John Stoddard (businessman)

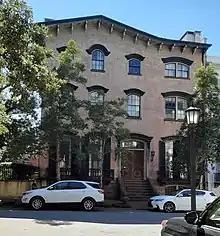
What is now known as the John Stoddard House, at 15 West Perry Street in Savannah, Georgia

Stoddard was born in Northampton, Massachusetts, to Solomon Stoddard (1771–1860) and Sarah Tappan (1771–1852), but later moved to Savannah, Georgia. He constructed several buildings on the city's River Street.